Kevin Weeks

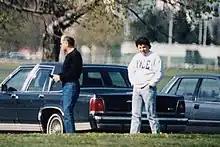
FBI surveillance photo of Weeks (right) with Whitey Bulger (left)

Weeks became a protégé to Bulger, who groomed him as his successor and treated him like a son. During the 1980s, Weeks operated several convenience stores and liquor marts in South Boston that served as fronts for the Winter Hill Gang. He collected payments from loan sharks and bookmakers, insulating Bulger from the transactions, and also helped extort local criminals and businessmen who were behind on their debts to the gang. Weeks said: "Everything I did, every business I had, Jim Bulger and Steve Flemmi were my partners always."